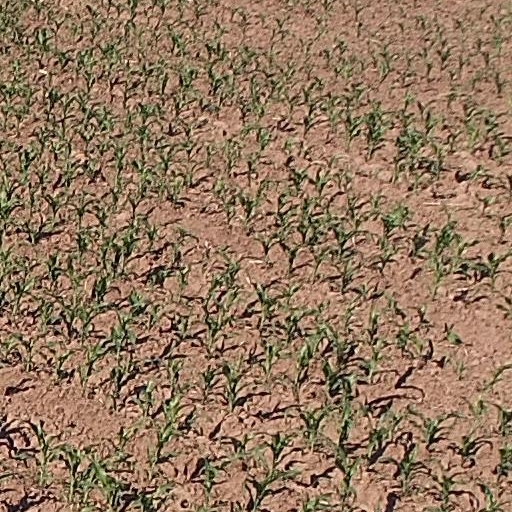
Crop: maize; corn